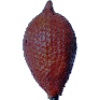
Label: Salak 1